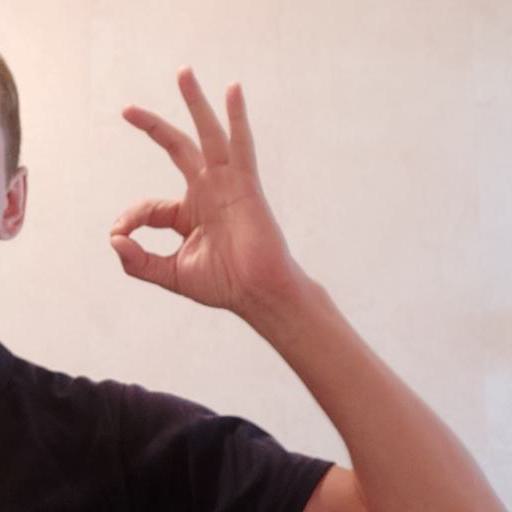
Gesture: ok